Germiyan dynasty

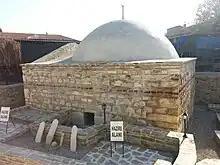
The tomb of Suleiman Shah in Kula.

Yakub was the (governor) of Uşak and Şuhut during his father's reign. He inherited the throne when his father died in 1387 and maintained peace in the realm until 1390. He supported the Ottoman Sultanate at the Battle of Kosovo along with other local rulers. However, when the Ottoman Sultan Murad I died in battle and was succeeded by his son Bayezid I, Yakub, along with Kadi Burhan al-Din and other local rulers, sided with the Karamanids in a war against the Ottomans with the hopes that they could reclaim their land. While Karaman seized Beyşehir, Yakub started capturing some of the former possessions of Germiyan that his father had given to the Ottomans as part of Devletşah Hatun's dowry.